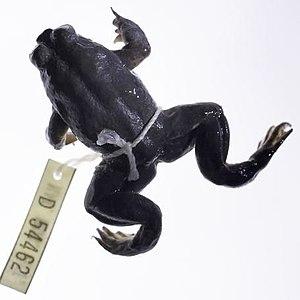
Rheobatrachus silus, ou grenouille plate à incubation gastrique, est une espèce d'amphibiens de la famille des Myobatrachidae, aujourd'hui considérée comme éteinte.
Rheobatrachus est un genre d'amphibiens de la famille des Myobatrachidae. Il ne contient que deux espèces, toutes deux éteintes.